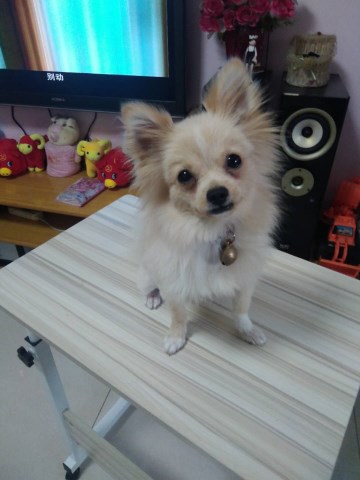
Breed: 1936-n000005-Pomeranian